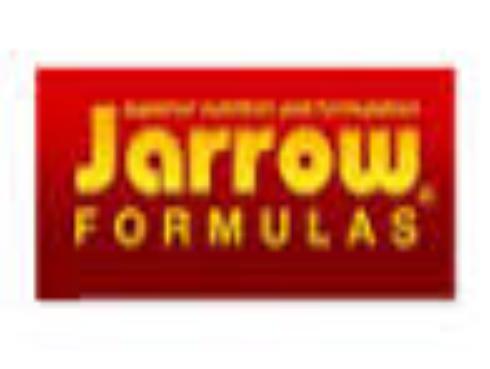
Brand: jarrow
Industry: Medical